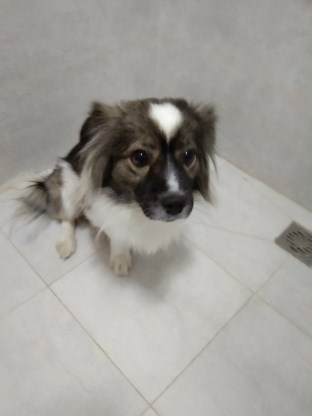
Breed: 3336-n000121-chinese_rural_dog